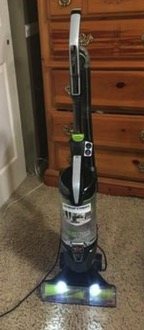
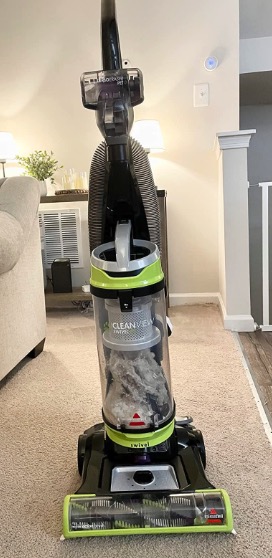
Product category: items_vacuum
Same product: no